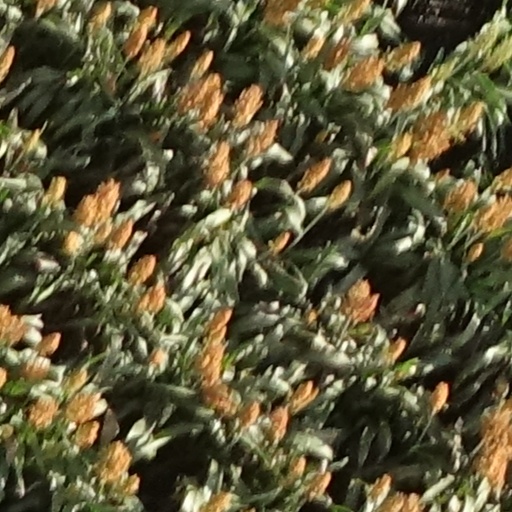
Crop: sorghum